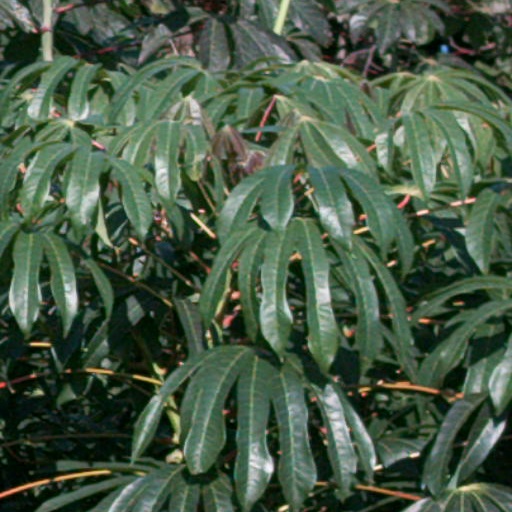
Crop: cassava